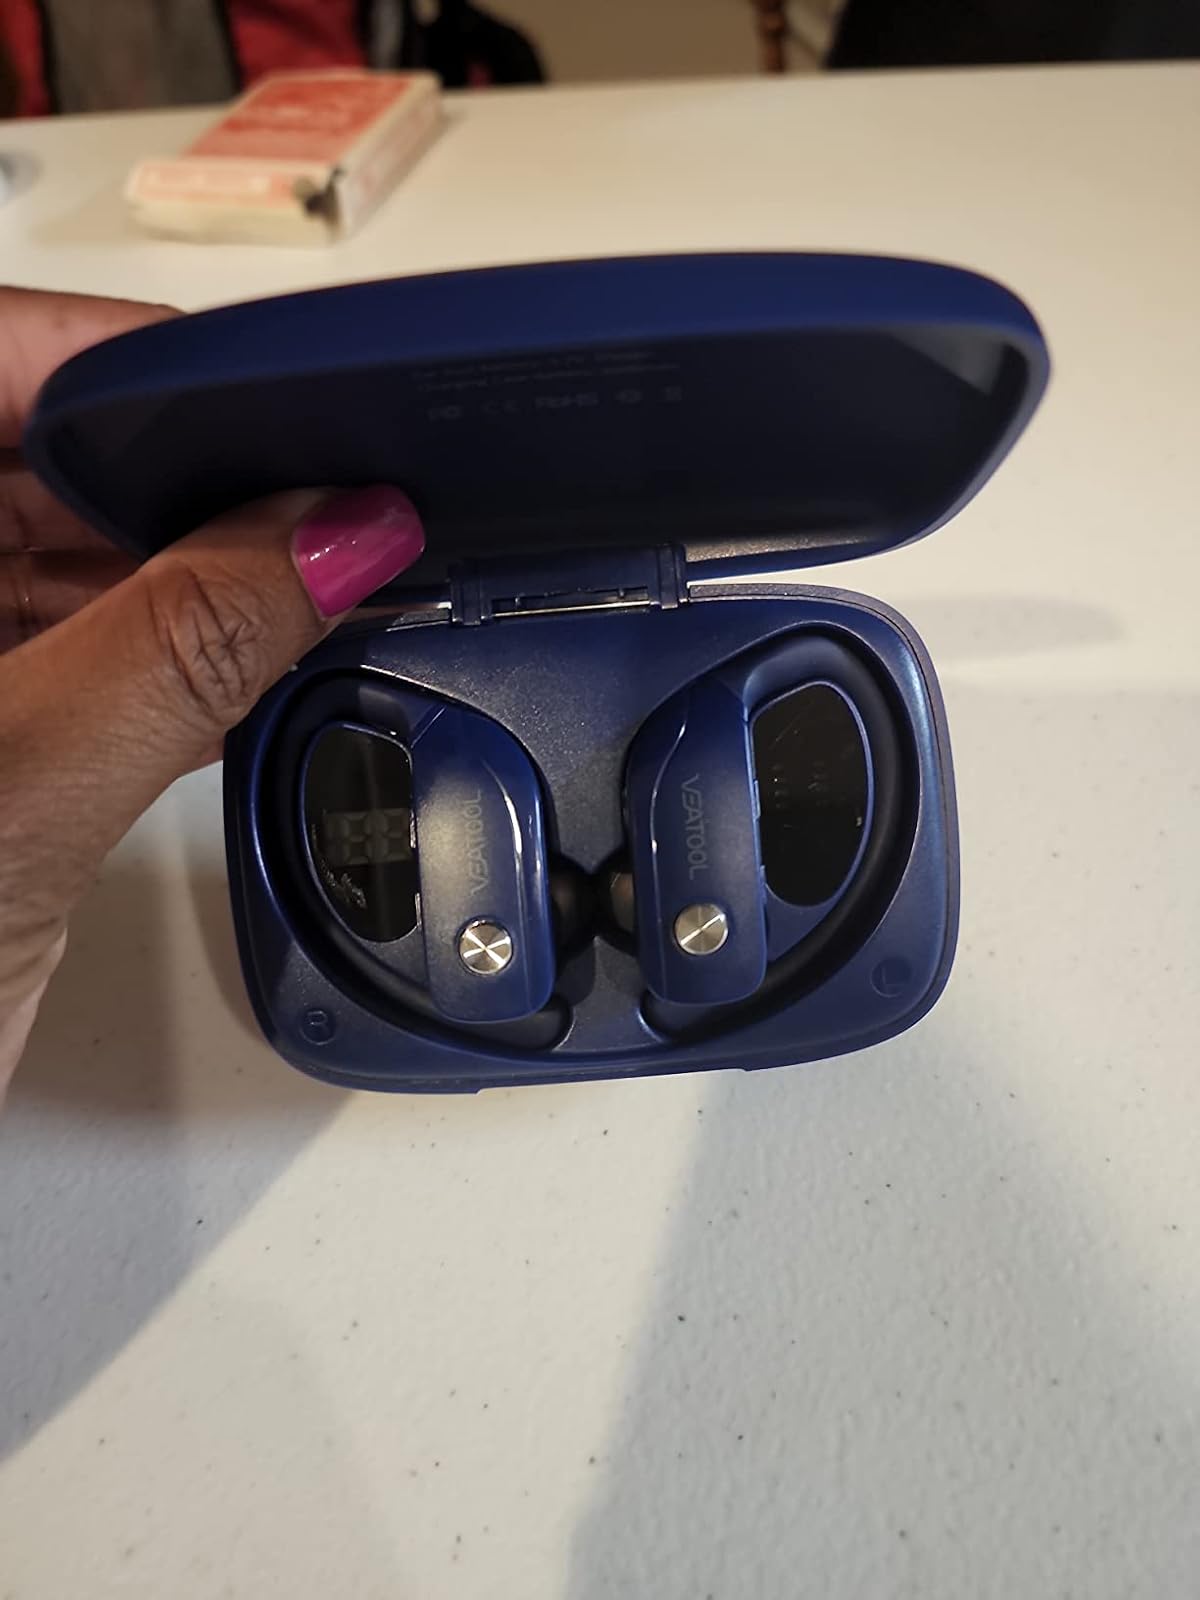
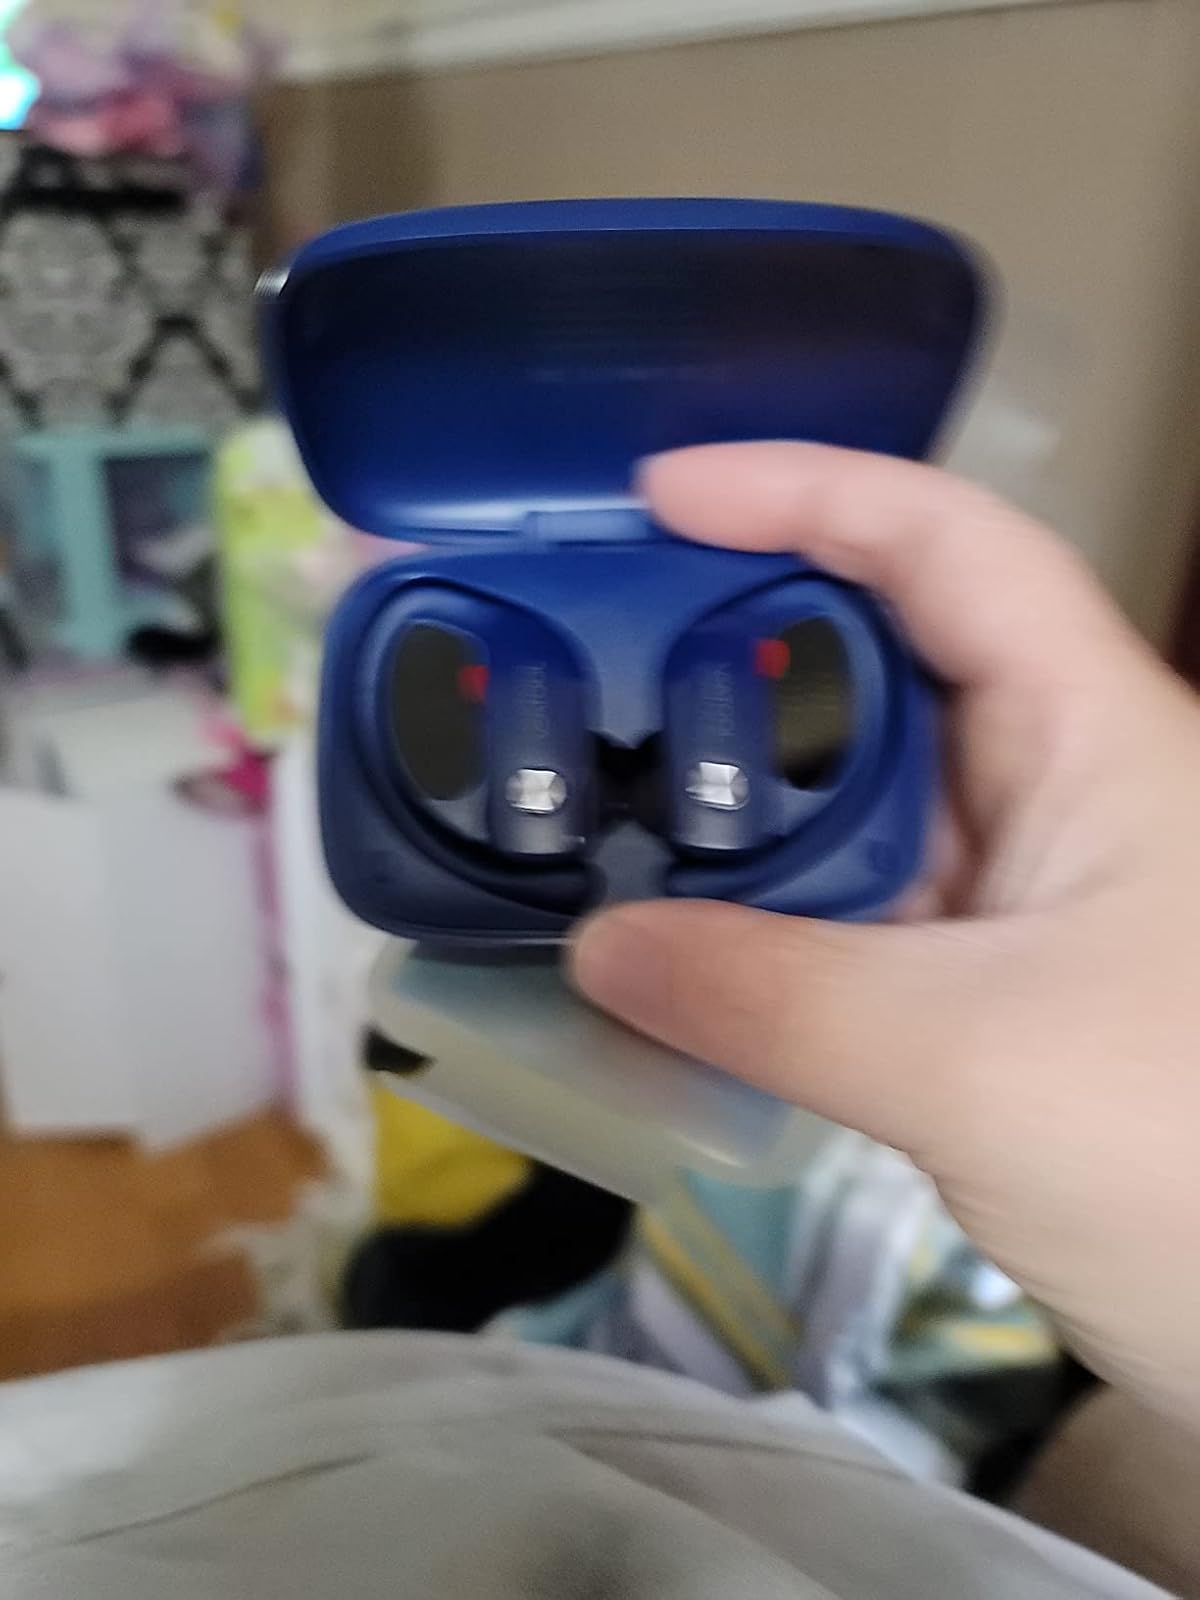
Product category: earbuds
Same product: yes